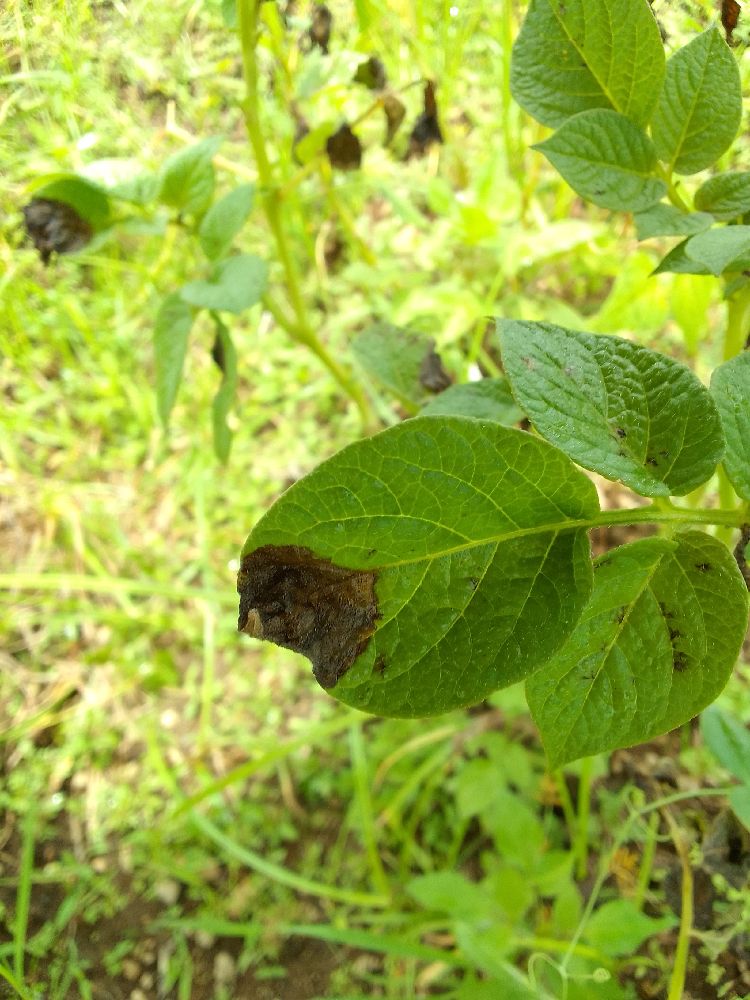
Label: Late blight